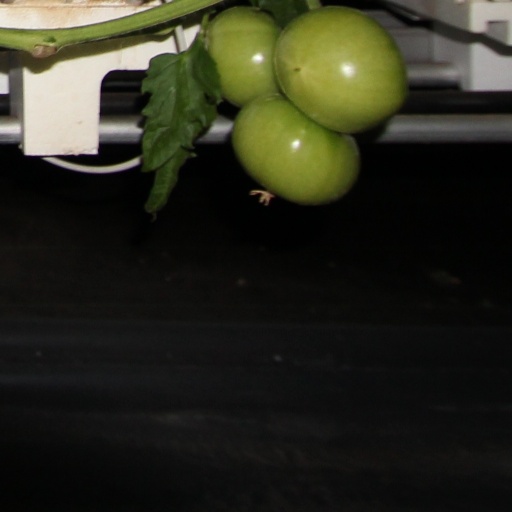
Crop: tomato